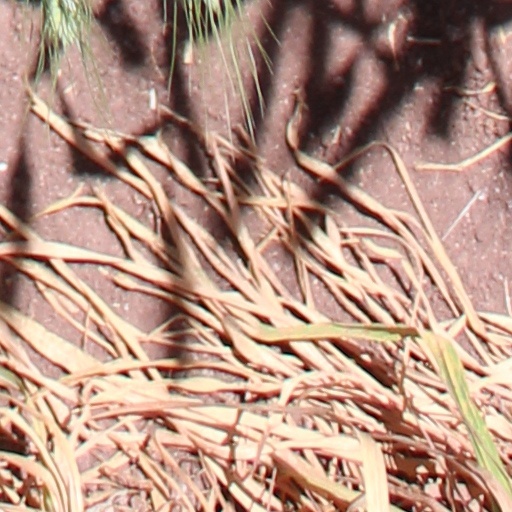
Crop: wheat